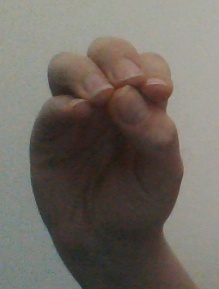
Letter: ha